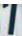
Number: 7